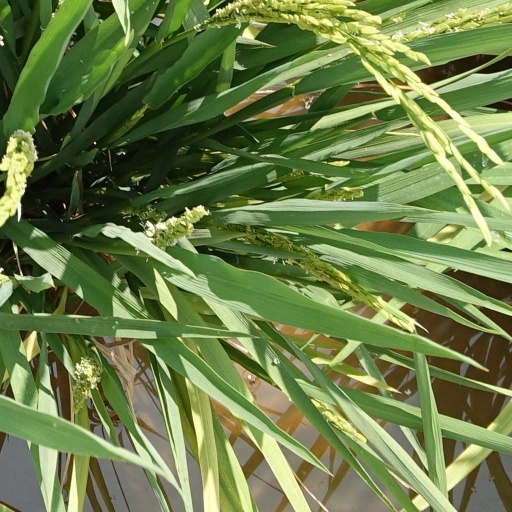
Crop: rice